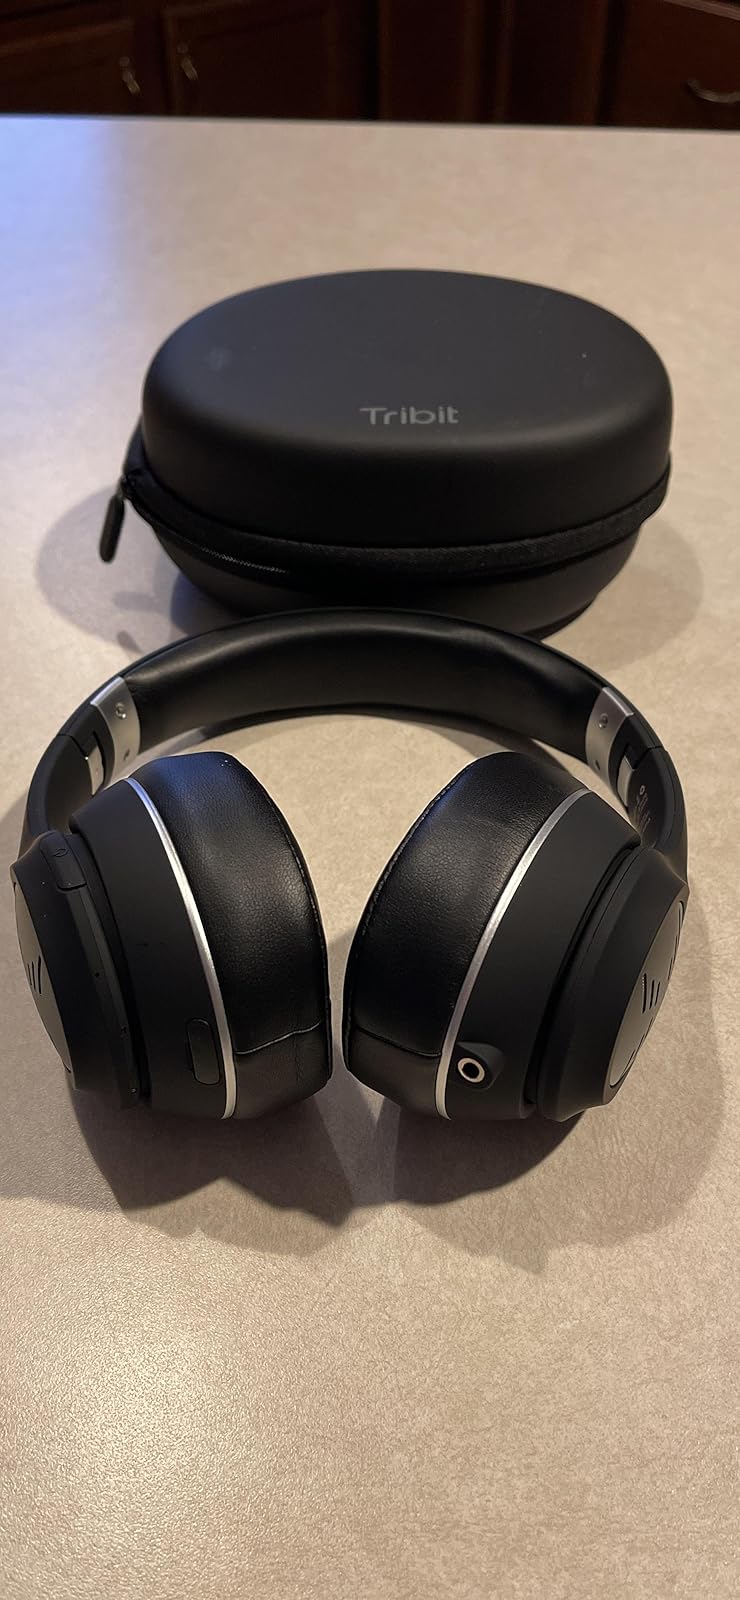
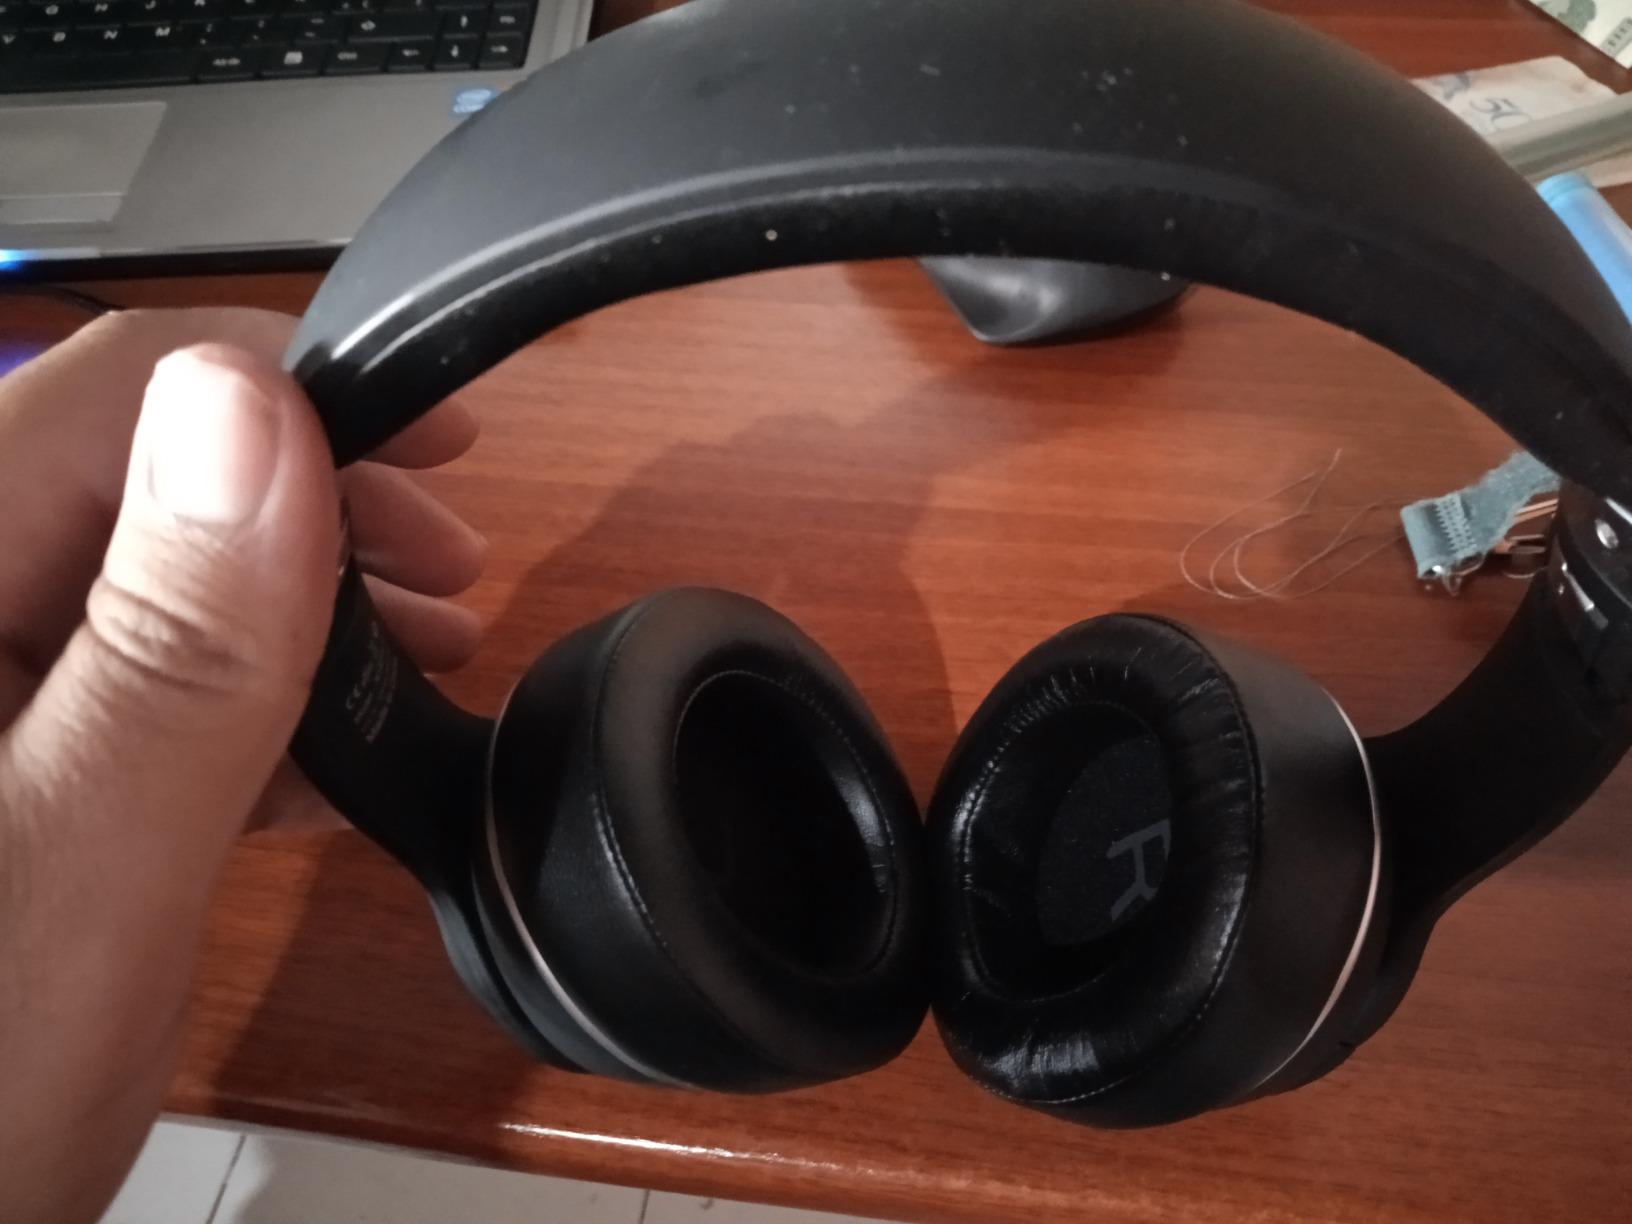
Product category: headphones
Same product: yes